Reading 1251

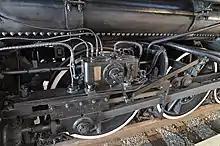
No. 1251's running gear and lubricator.

In October 1966, No. 1251 was formerly retired from excursion service after its flue time expired, and it was subsequently replaced by larger locomotives from the Canadian Pacific Railway, including 4-6-0 No. 972. Two years later, No. 1251 was sold to the Pennsylvania Historical and Museum Commission with the hopes of putting it on static display at Hart's future museum ground at Strasburg. No. 1251 was moved across the Strasburg Rail Road and was put in the yard of the new Railroad Museum of Pennsylvania for storage. As construction of the museum's building was almost completed in 1972, No. 1251 was outright donated to it as a permanent addition to their locomotive collection.